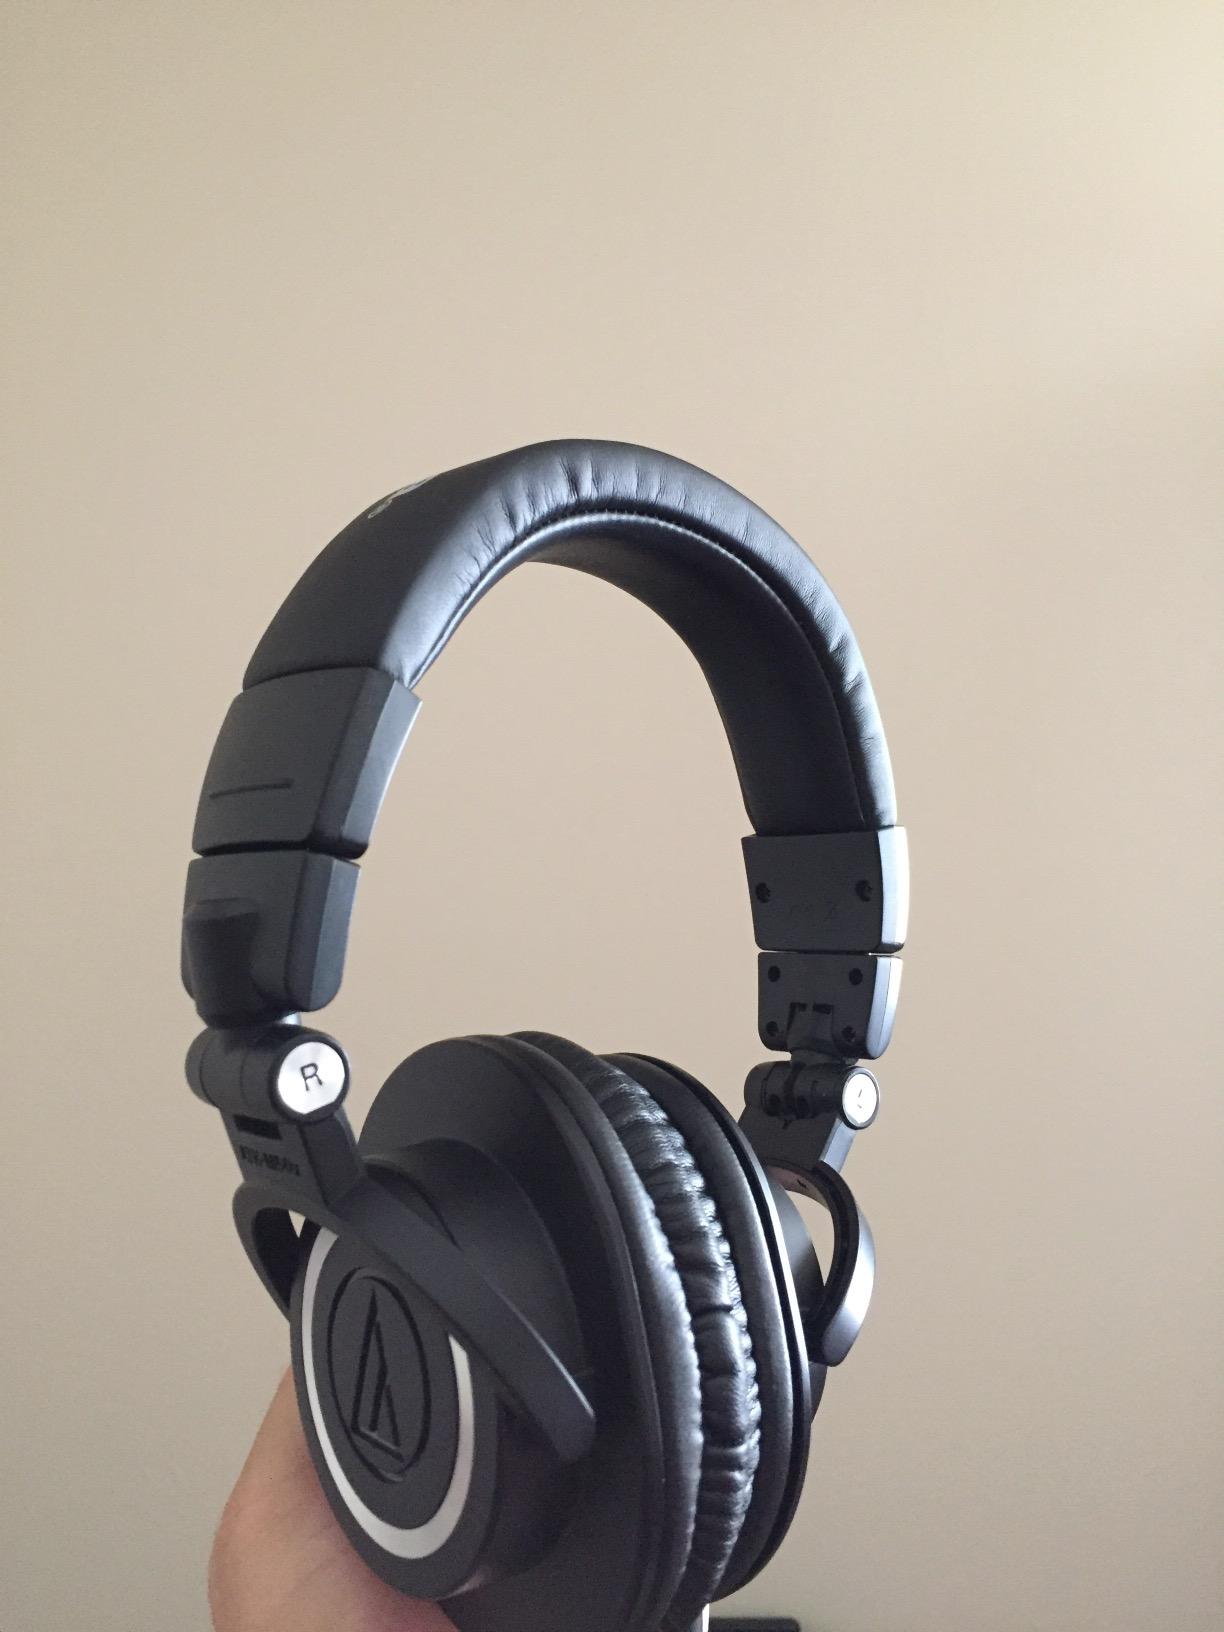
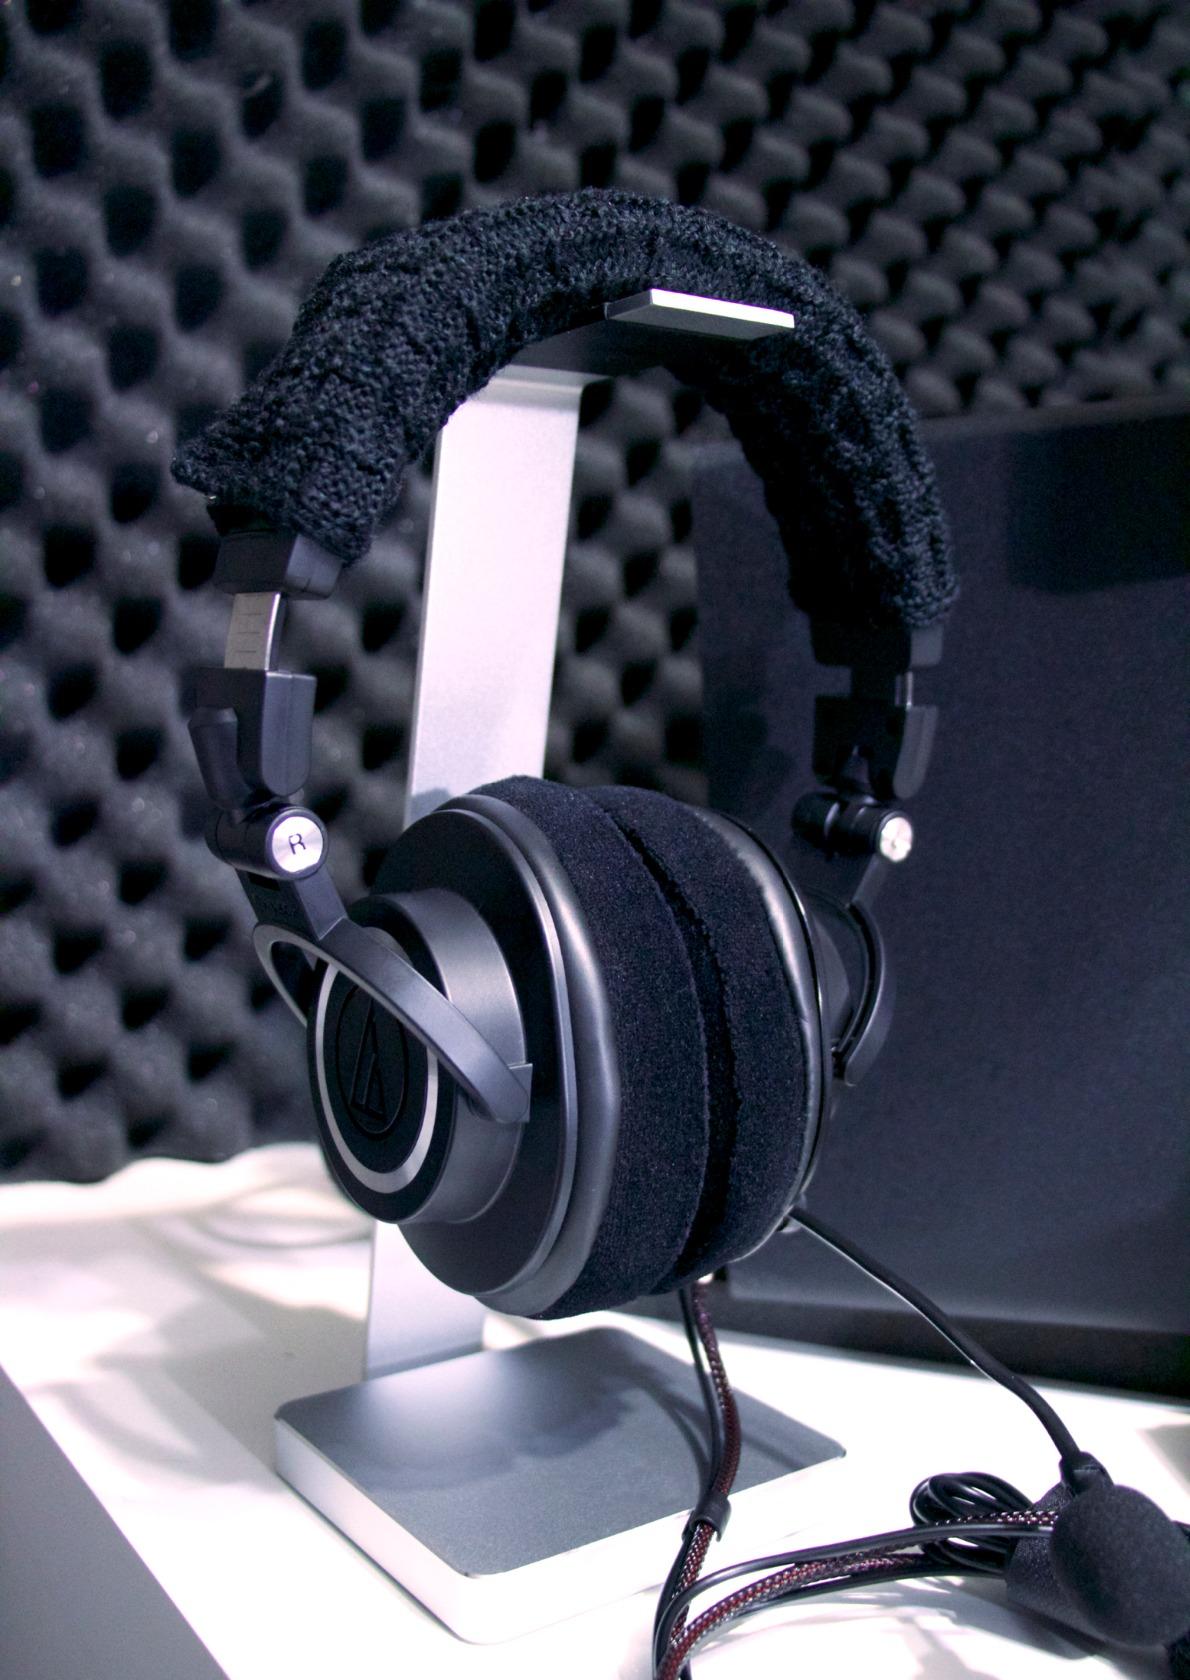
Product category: headphones
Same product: yes